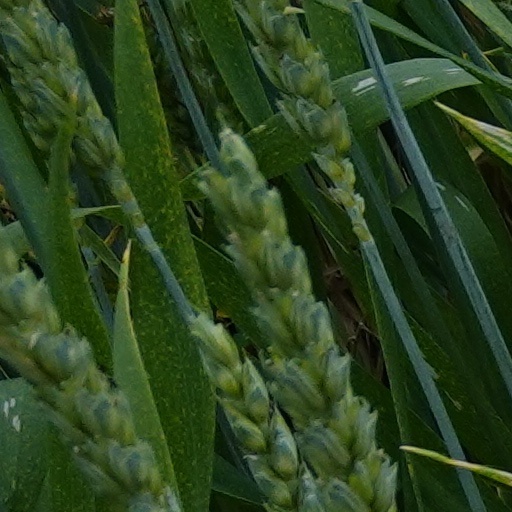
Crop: wheat